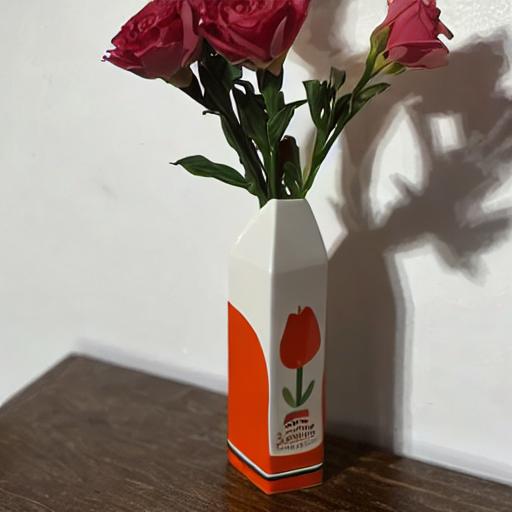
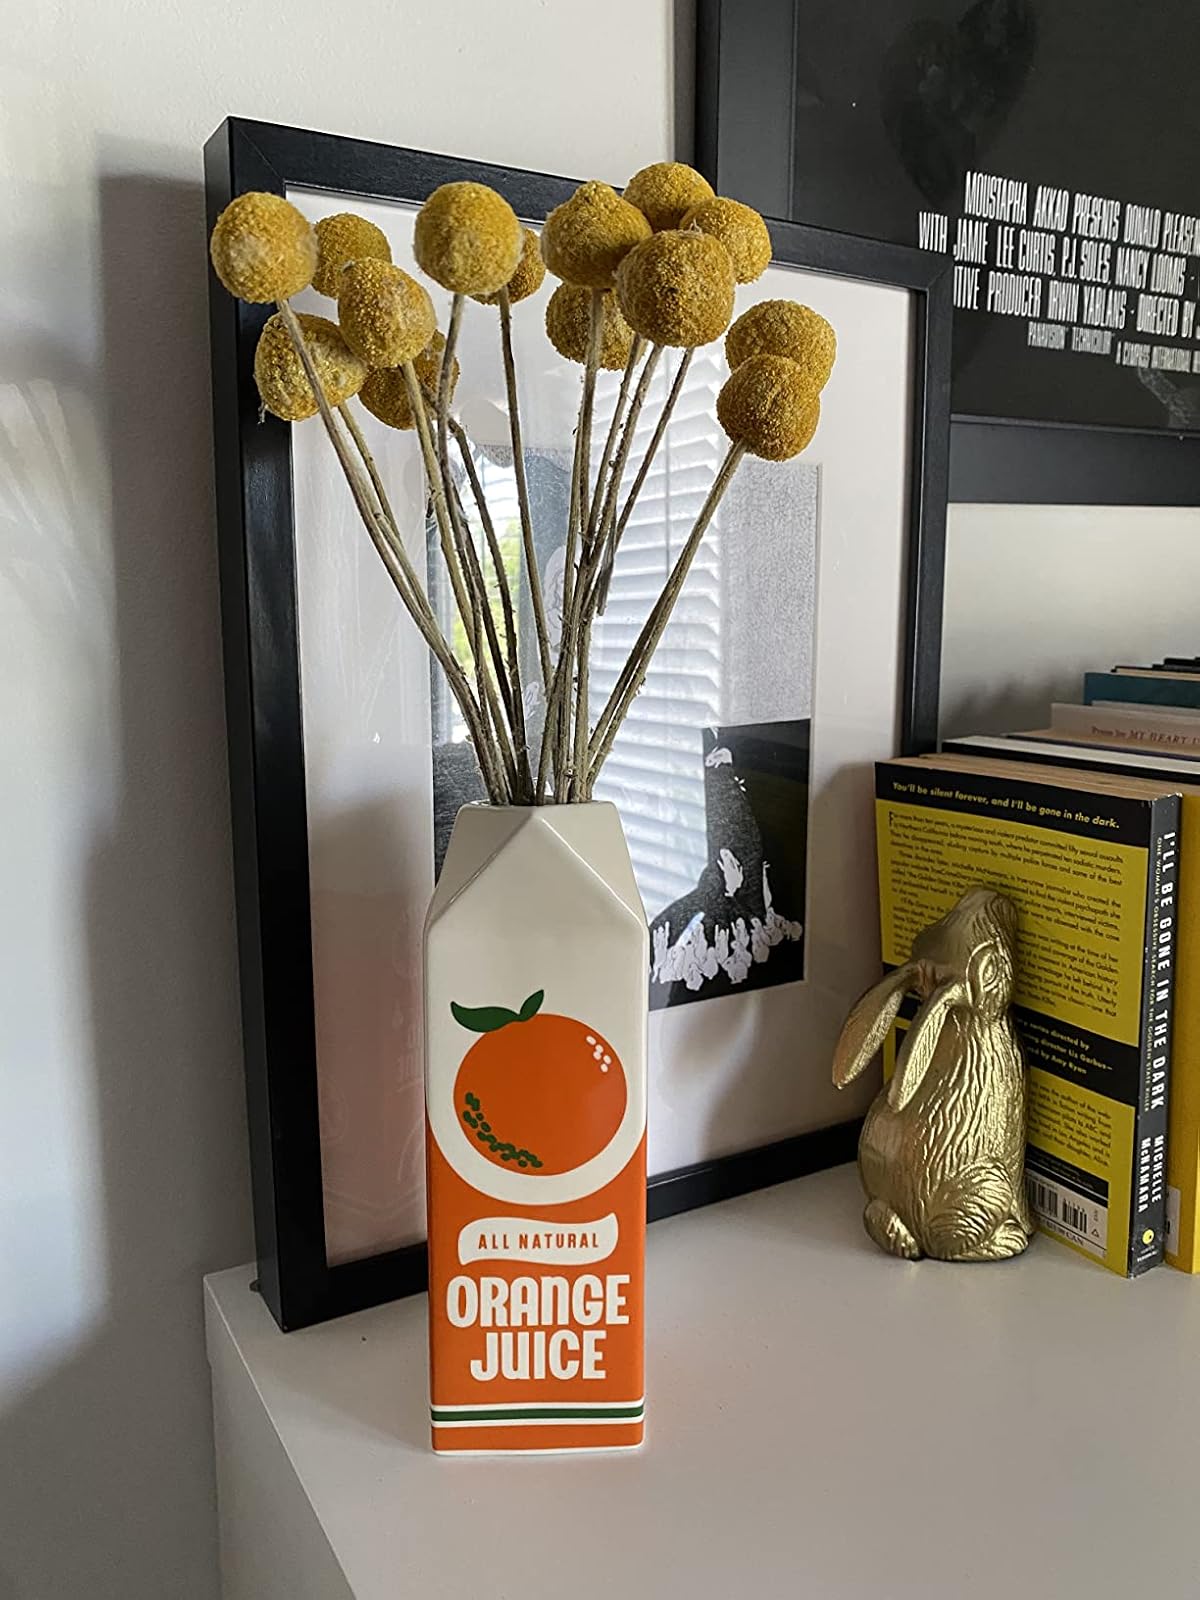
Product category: vase
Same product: no